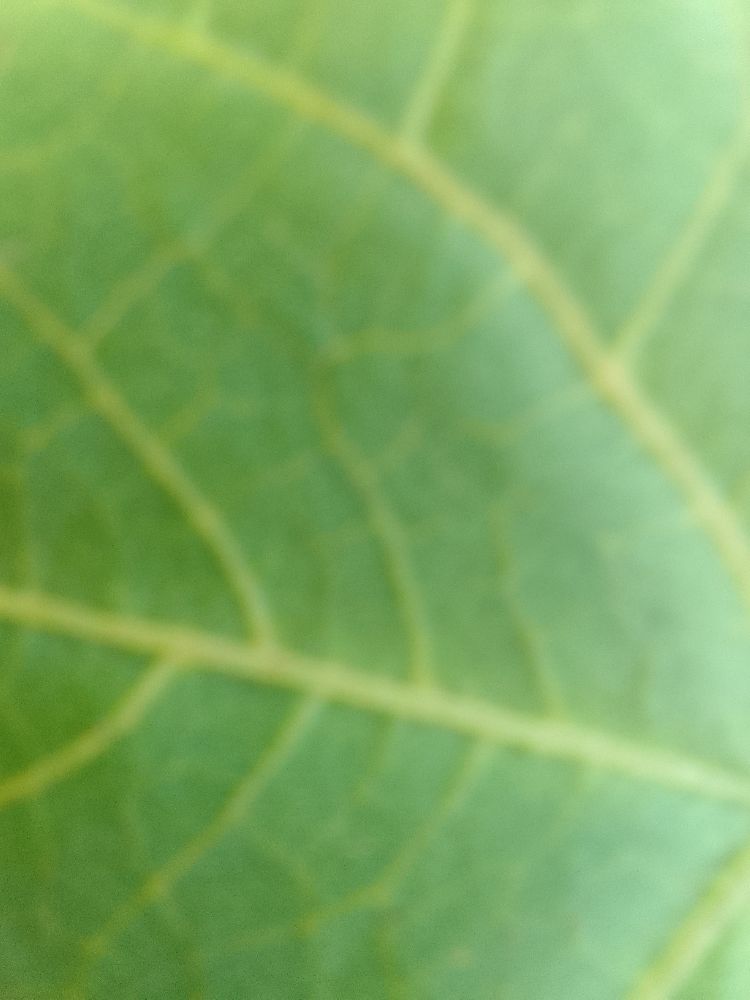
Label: healthy